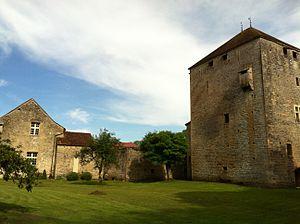
Château de Soussey-sur-Brionne (21) This building is classé au titre des Monuments Historiques. It is indexed in the Base Mérimée, a database of architectural heritage maintained by the French Ministry of Culture,
Soussey-sur-Brionne est une commune française située dans le département de la Côte-d'Or en région Bourgogne-Franche-Comté.
Cet article recense une partie des monuments historiques de la Côte-d'Or, en France.